Robin tom Rink

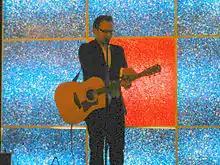
Robin tom Rink live in Cologne 2012

In 2007 he moved from Berlin to Paris where he wrote his first album "The Dilettante".